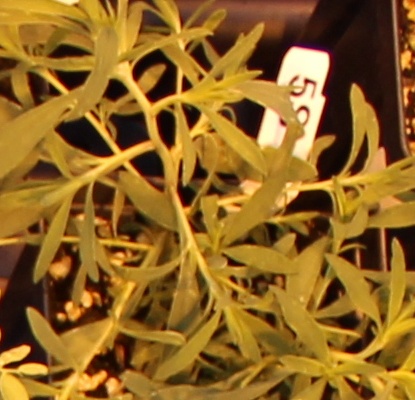
Label: Kochia